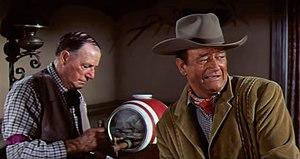
Francis Sydney Hagney, né le 20 mars 1884 à Sydney et mort le 25 juin 1973 à Los Angeles, est un acteur australien, connu comme Frank Hagney.